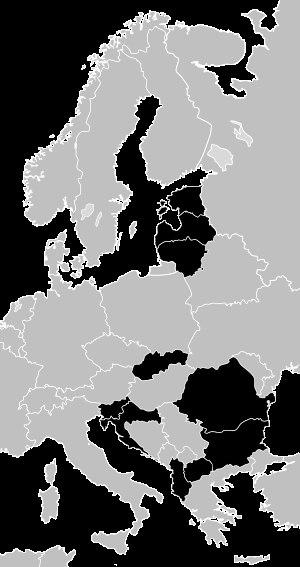
Le groupe de Vilnius, du nom de la capitale de la Lituanie, était une organisation de pays créée en mai 2000 afin de mettre en place une coopération visant à l'intégration de ces pays au sein de l'OTAN.